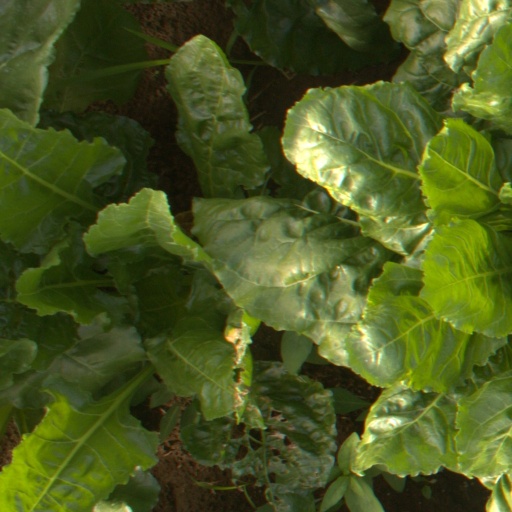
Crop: sugar beet